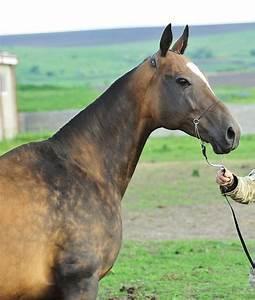
horse